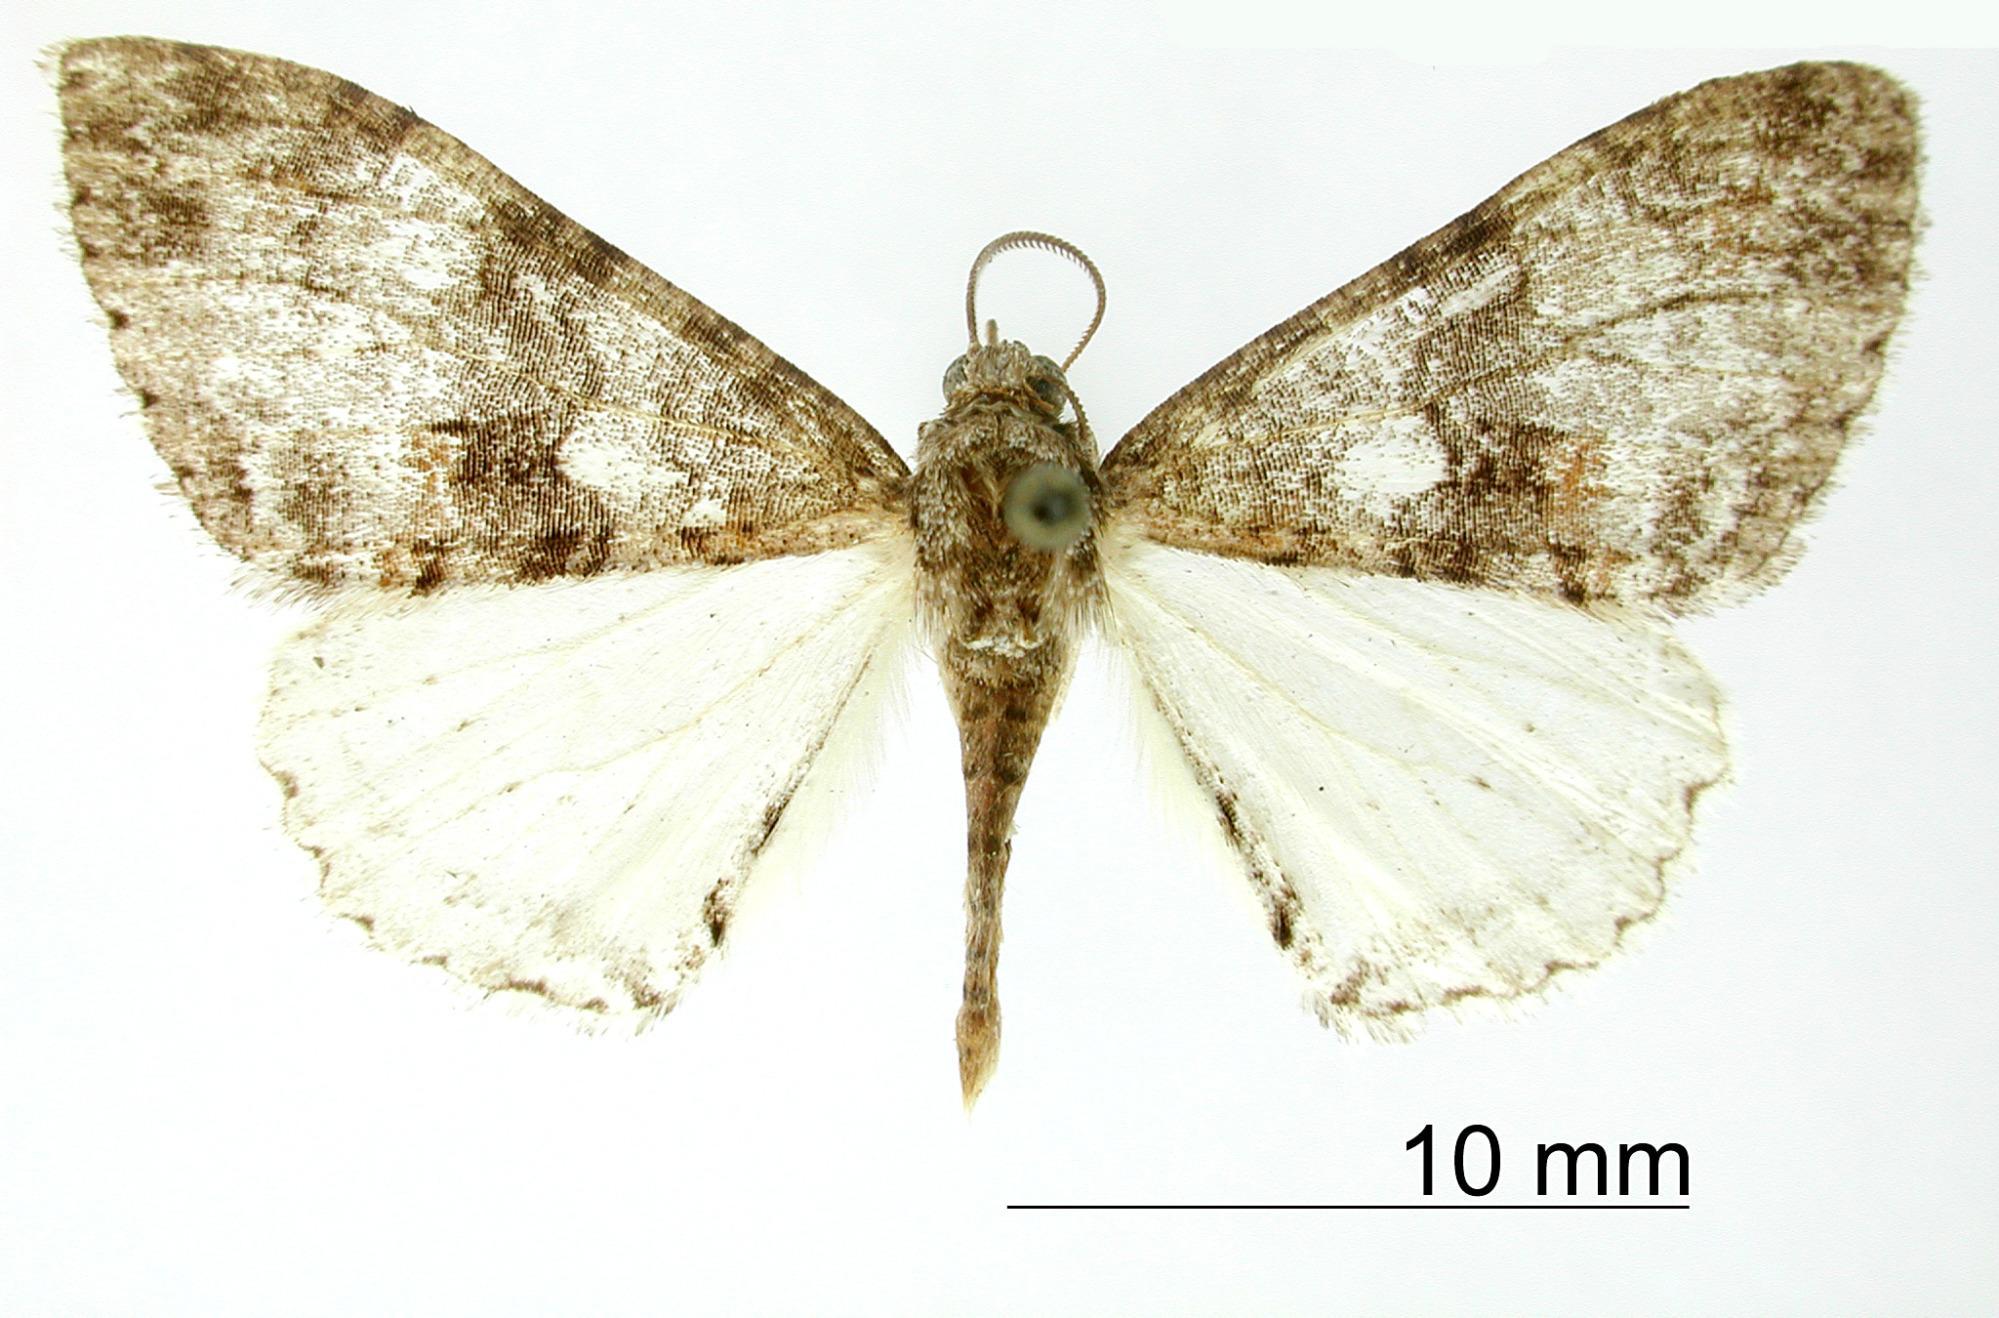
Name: Epirrhoe caliscata
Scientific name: Epirrhoe caliscata Dyar, 1912
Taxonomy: Animalia, Arthropoda, Insecta, Lepidoptera, Geometridae, Larentiinae
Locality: Zacualpan, Mexico